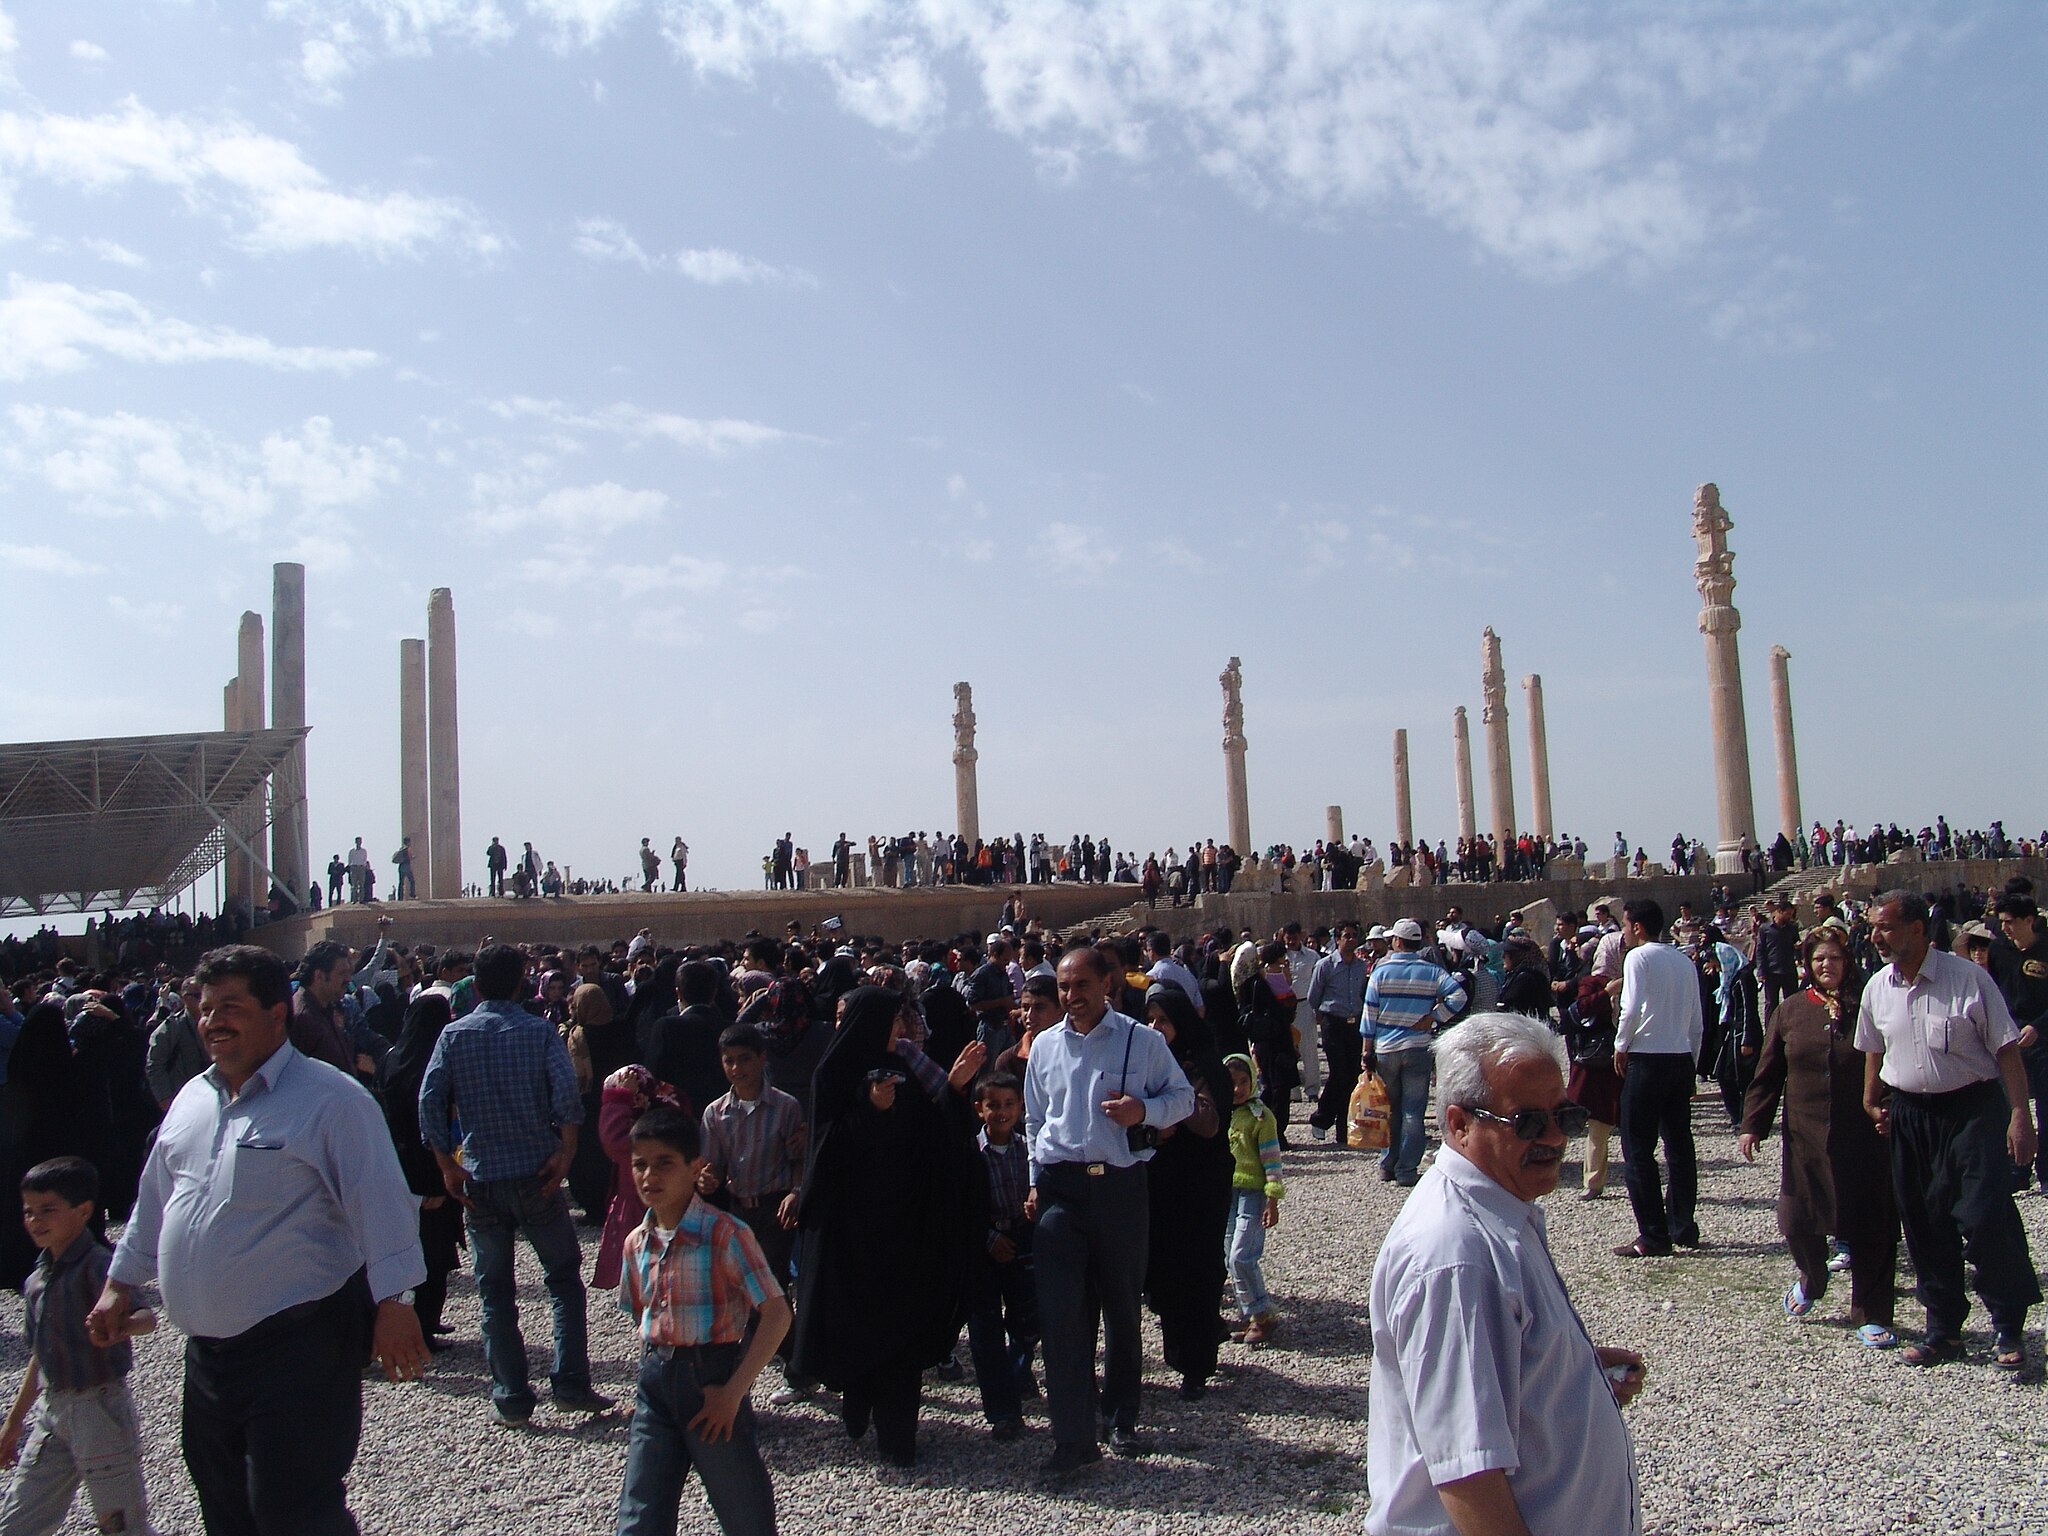
Title: Persepolis-Darafsh 1 (56)
Description: Persepolis
Date: 2008-03-20 09:54:03
Categories: GFDL, Taken with Sony DSC-F828, Apadana of Persepolis, License migration redundant, Self-published work, Files with coordinates missing SDC location of creation, 2008 in Persepolis, People in Persepolis, Photos by Darafsh Kaviyani